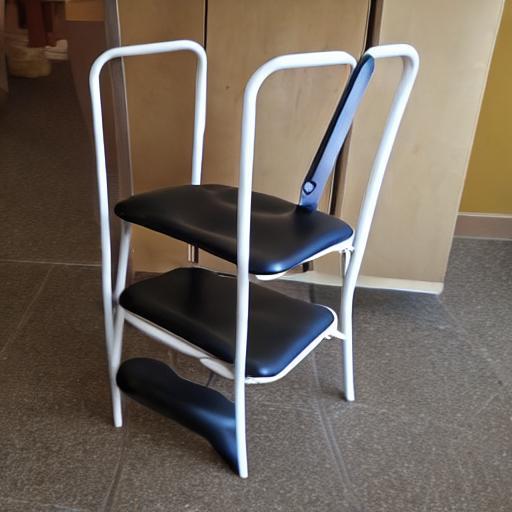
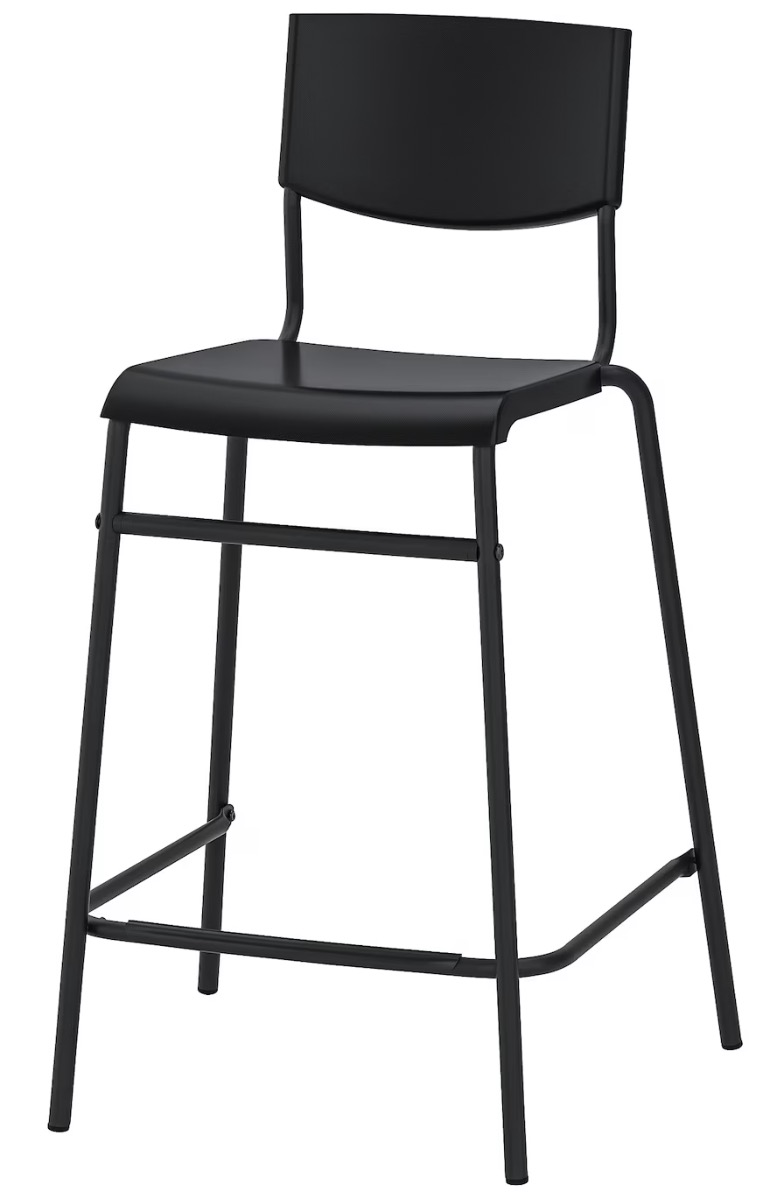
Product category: stool
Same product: no